Maksymilian Horwitz

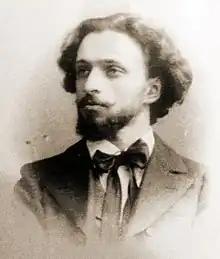
Horwitz in 1898

After leaving school, he studied mathematics at Ghent University, graduating in 1898, and joined the Belgian Socialist movement, and a group of emigre Polish socialists, in 1895. He returned to Warsaw in 1898, and joined the Polish Socialist Party (PPS). Arrested in December 1899, he was exiled to Siberia in 1901, but escaped in 1902 and emigrated to Switzerland, returning to Warsaw during the 1905 Revolution, and was again arrested and exiled. He escaped from Siberia again in 1907. In exile in Kraków – then under Austrian rule – and Vienna, then he became one of the leaders of the Polish Socialist Party – Left (PPS-Lewica), who opposed the Polish nationalism of Józef Piłsudski, and during World War I drew closer to the SDPKiL, led by Rosa Luxemburg. Horwitz edited the faction's newspaper "Myśl Socjalistyczna". It was during this period that he adopted the alias, Henryk Walecki, by which he became better known.